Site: brandenburg
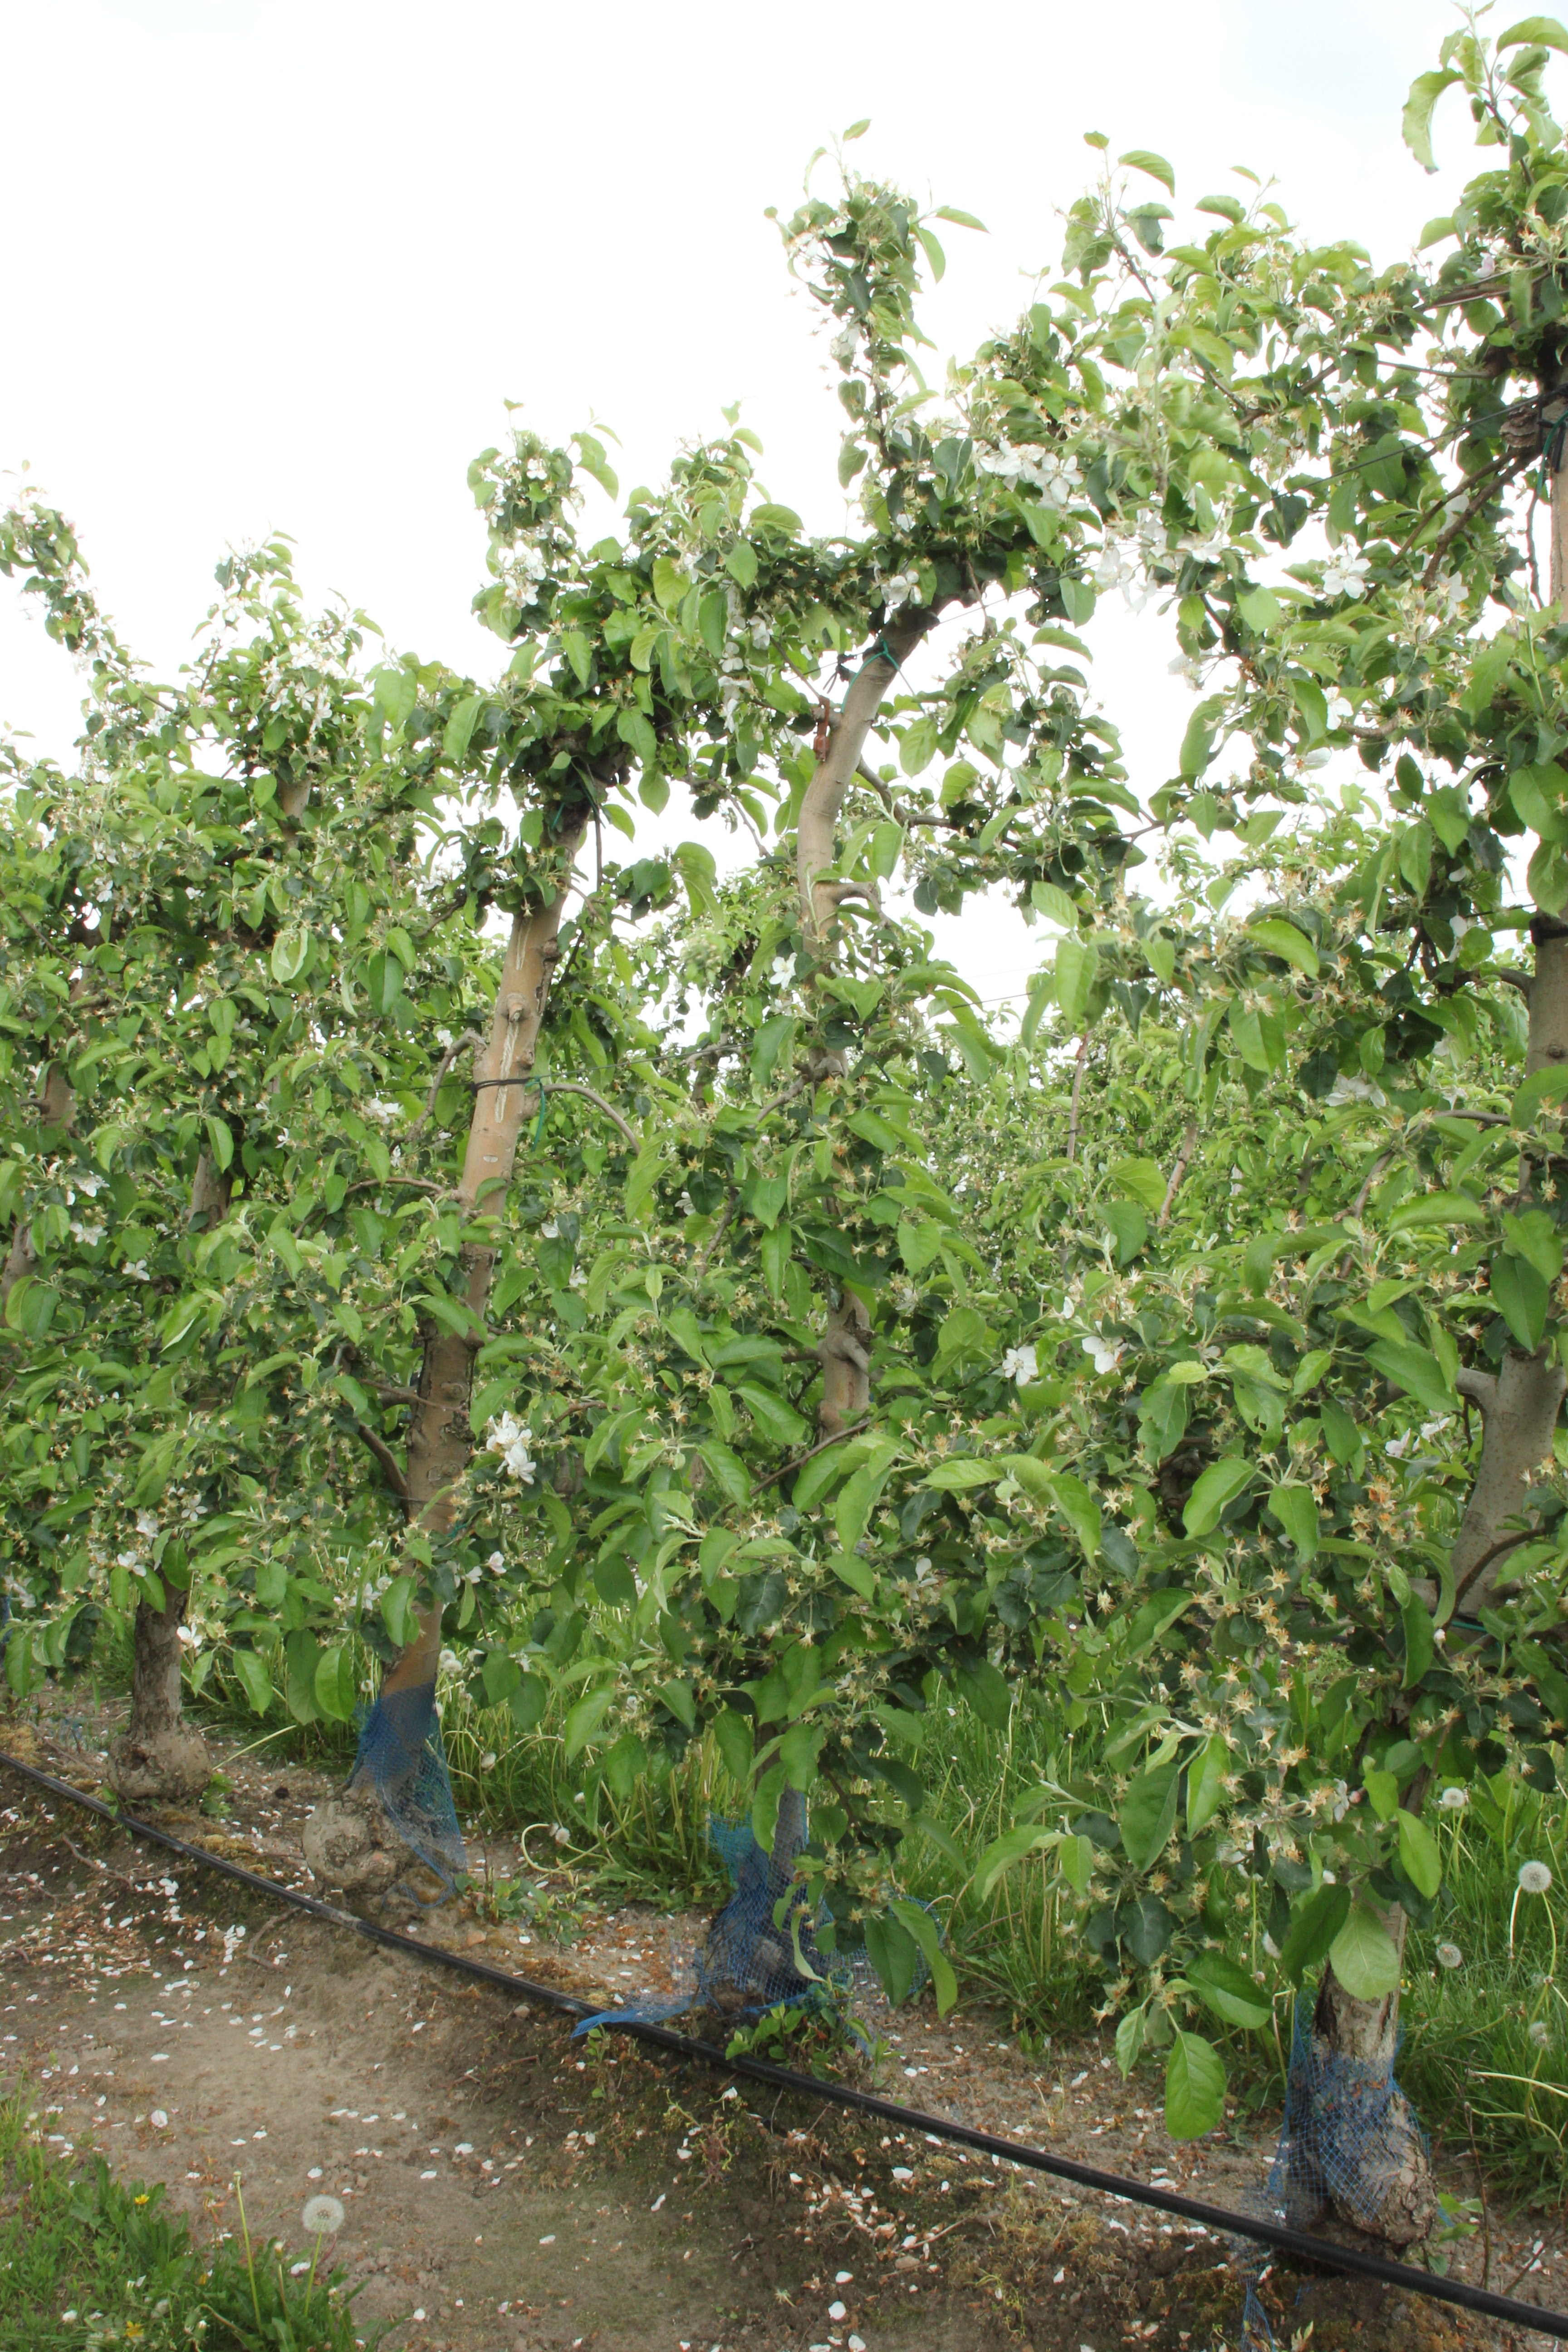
Growth stage (BBCH 67): Flowering